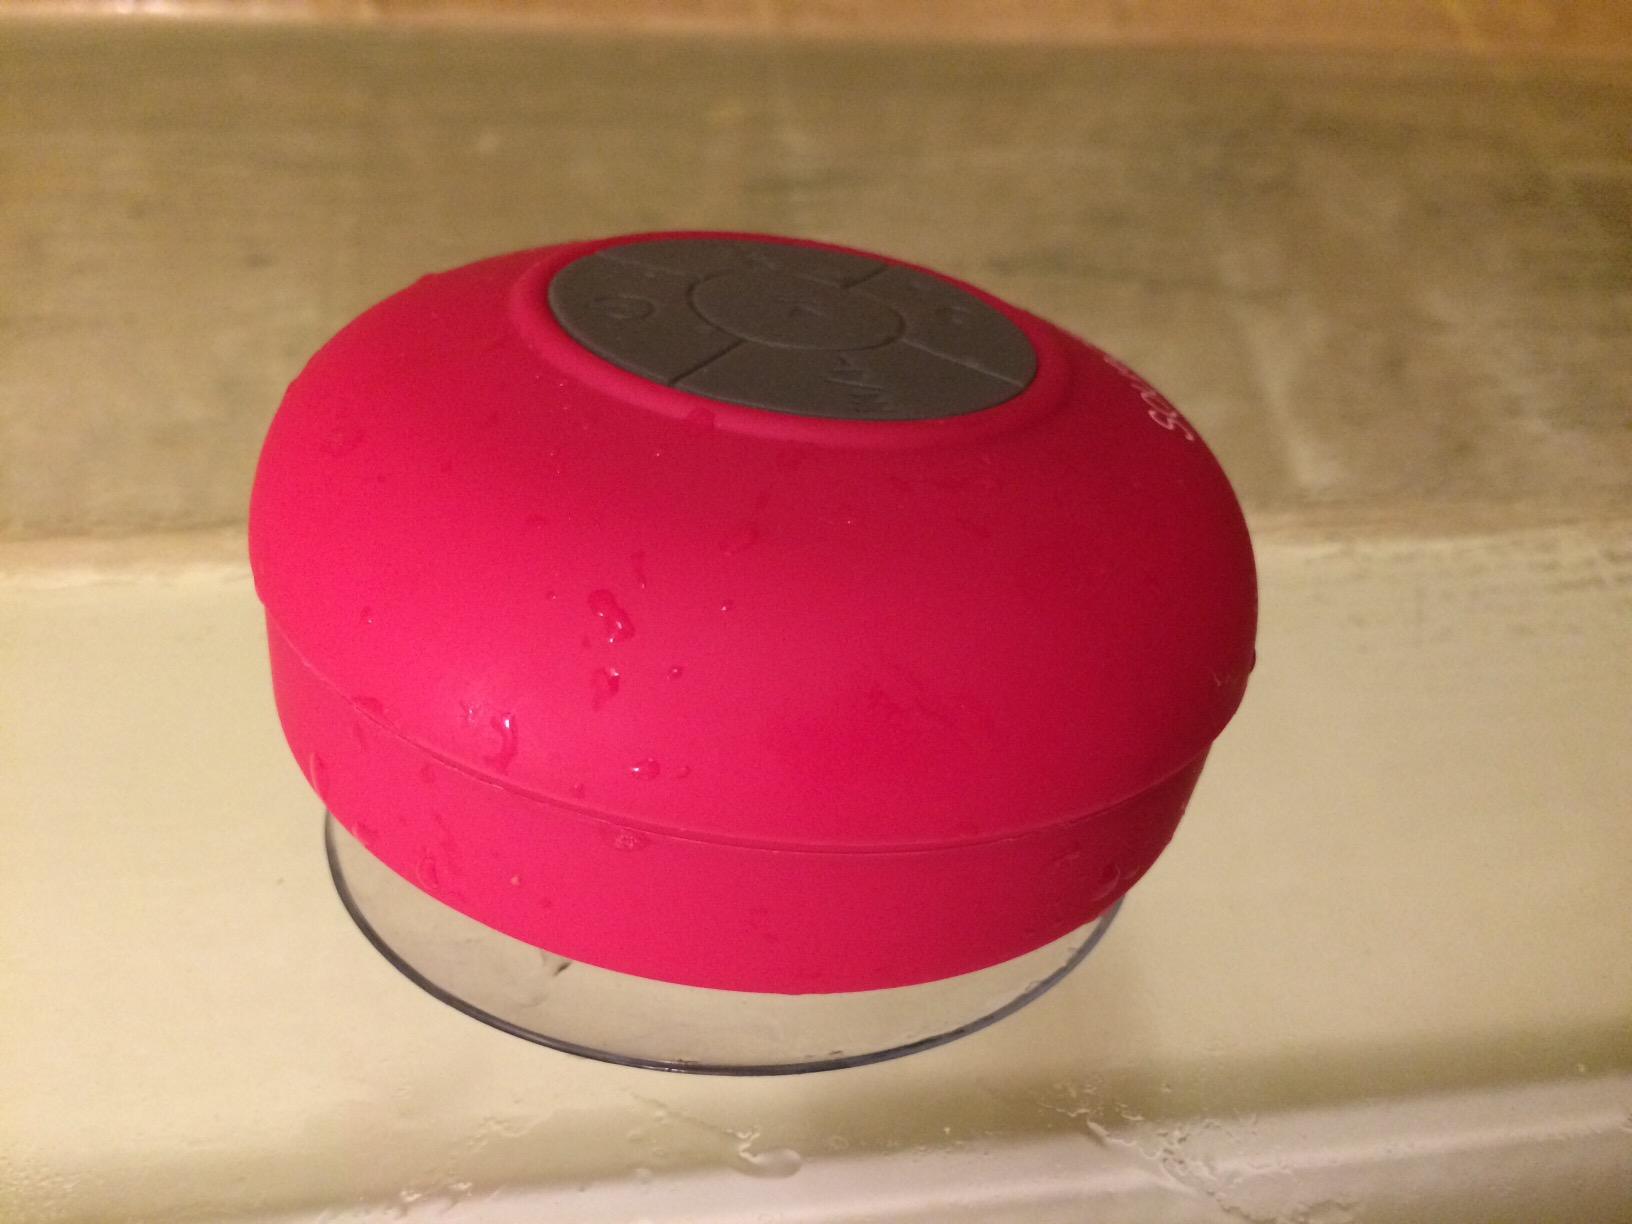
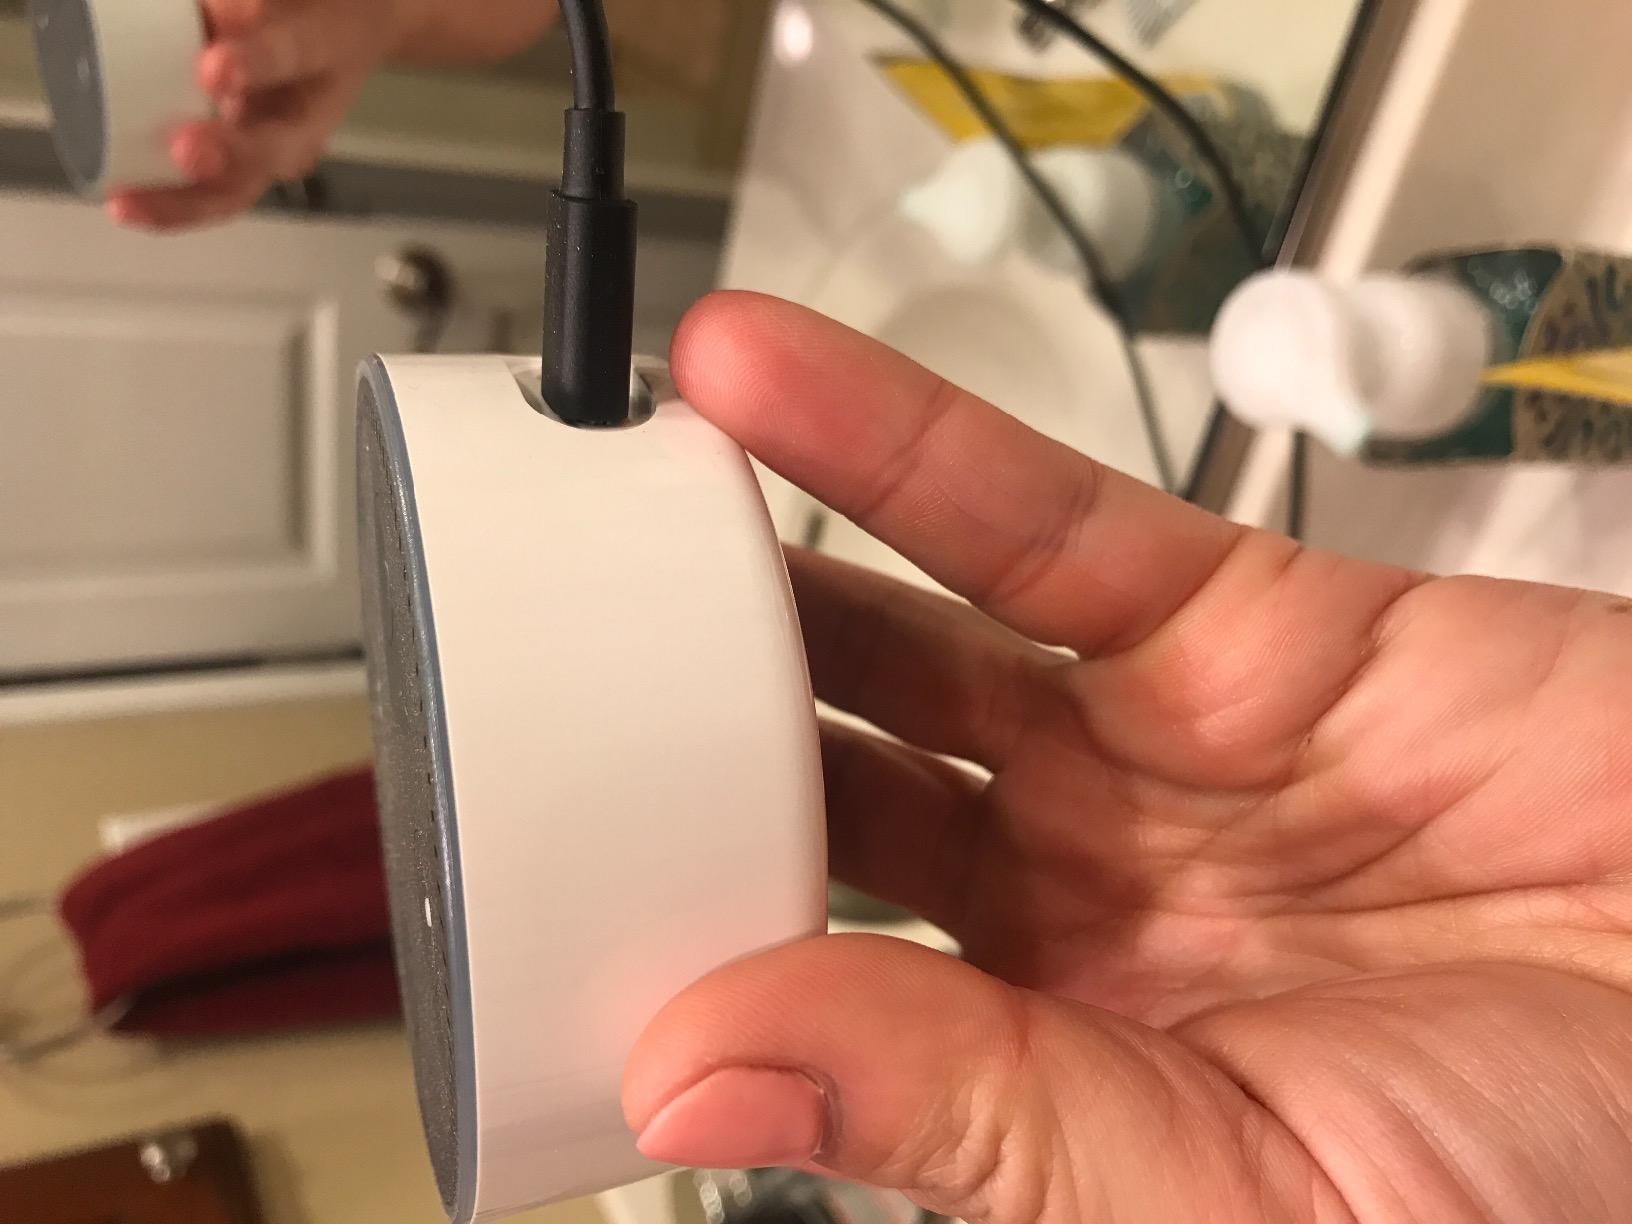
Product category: speaker
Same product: no